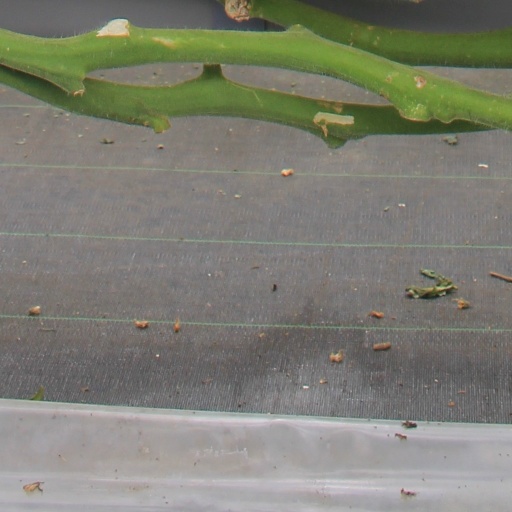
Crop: tomato